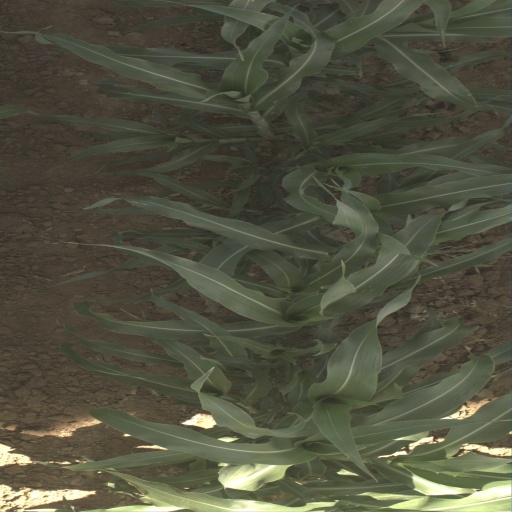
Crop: sorghum